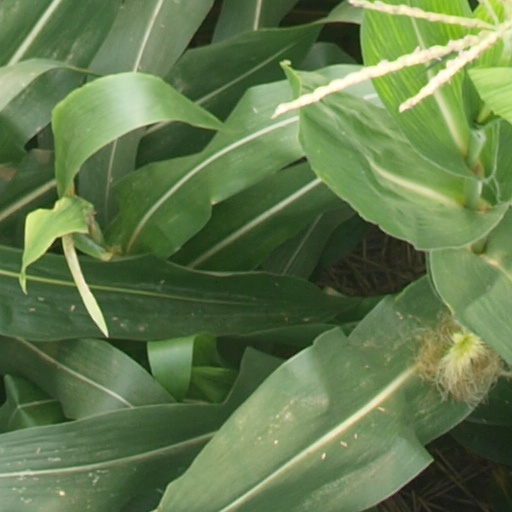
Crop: maize; corn